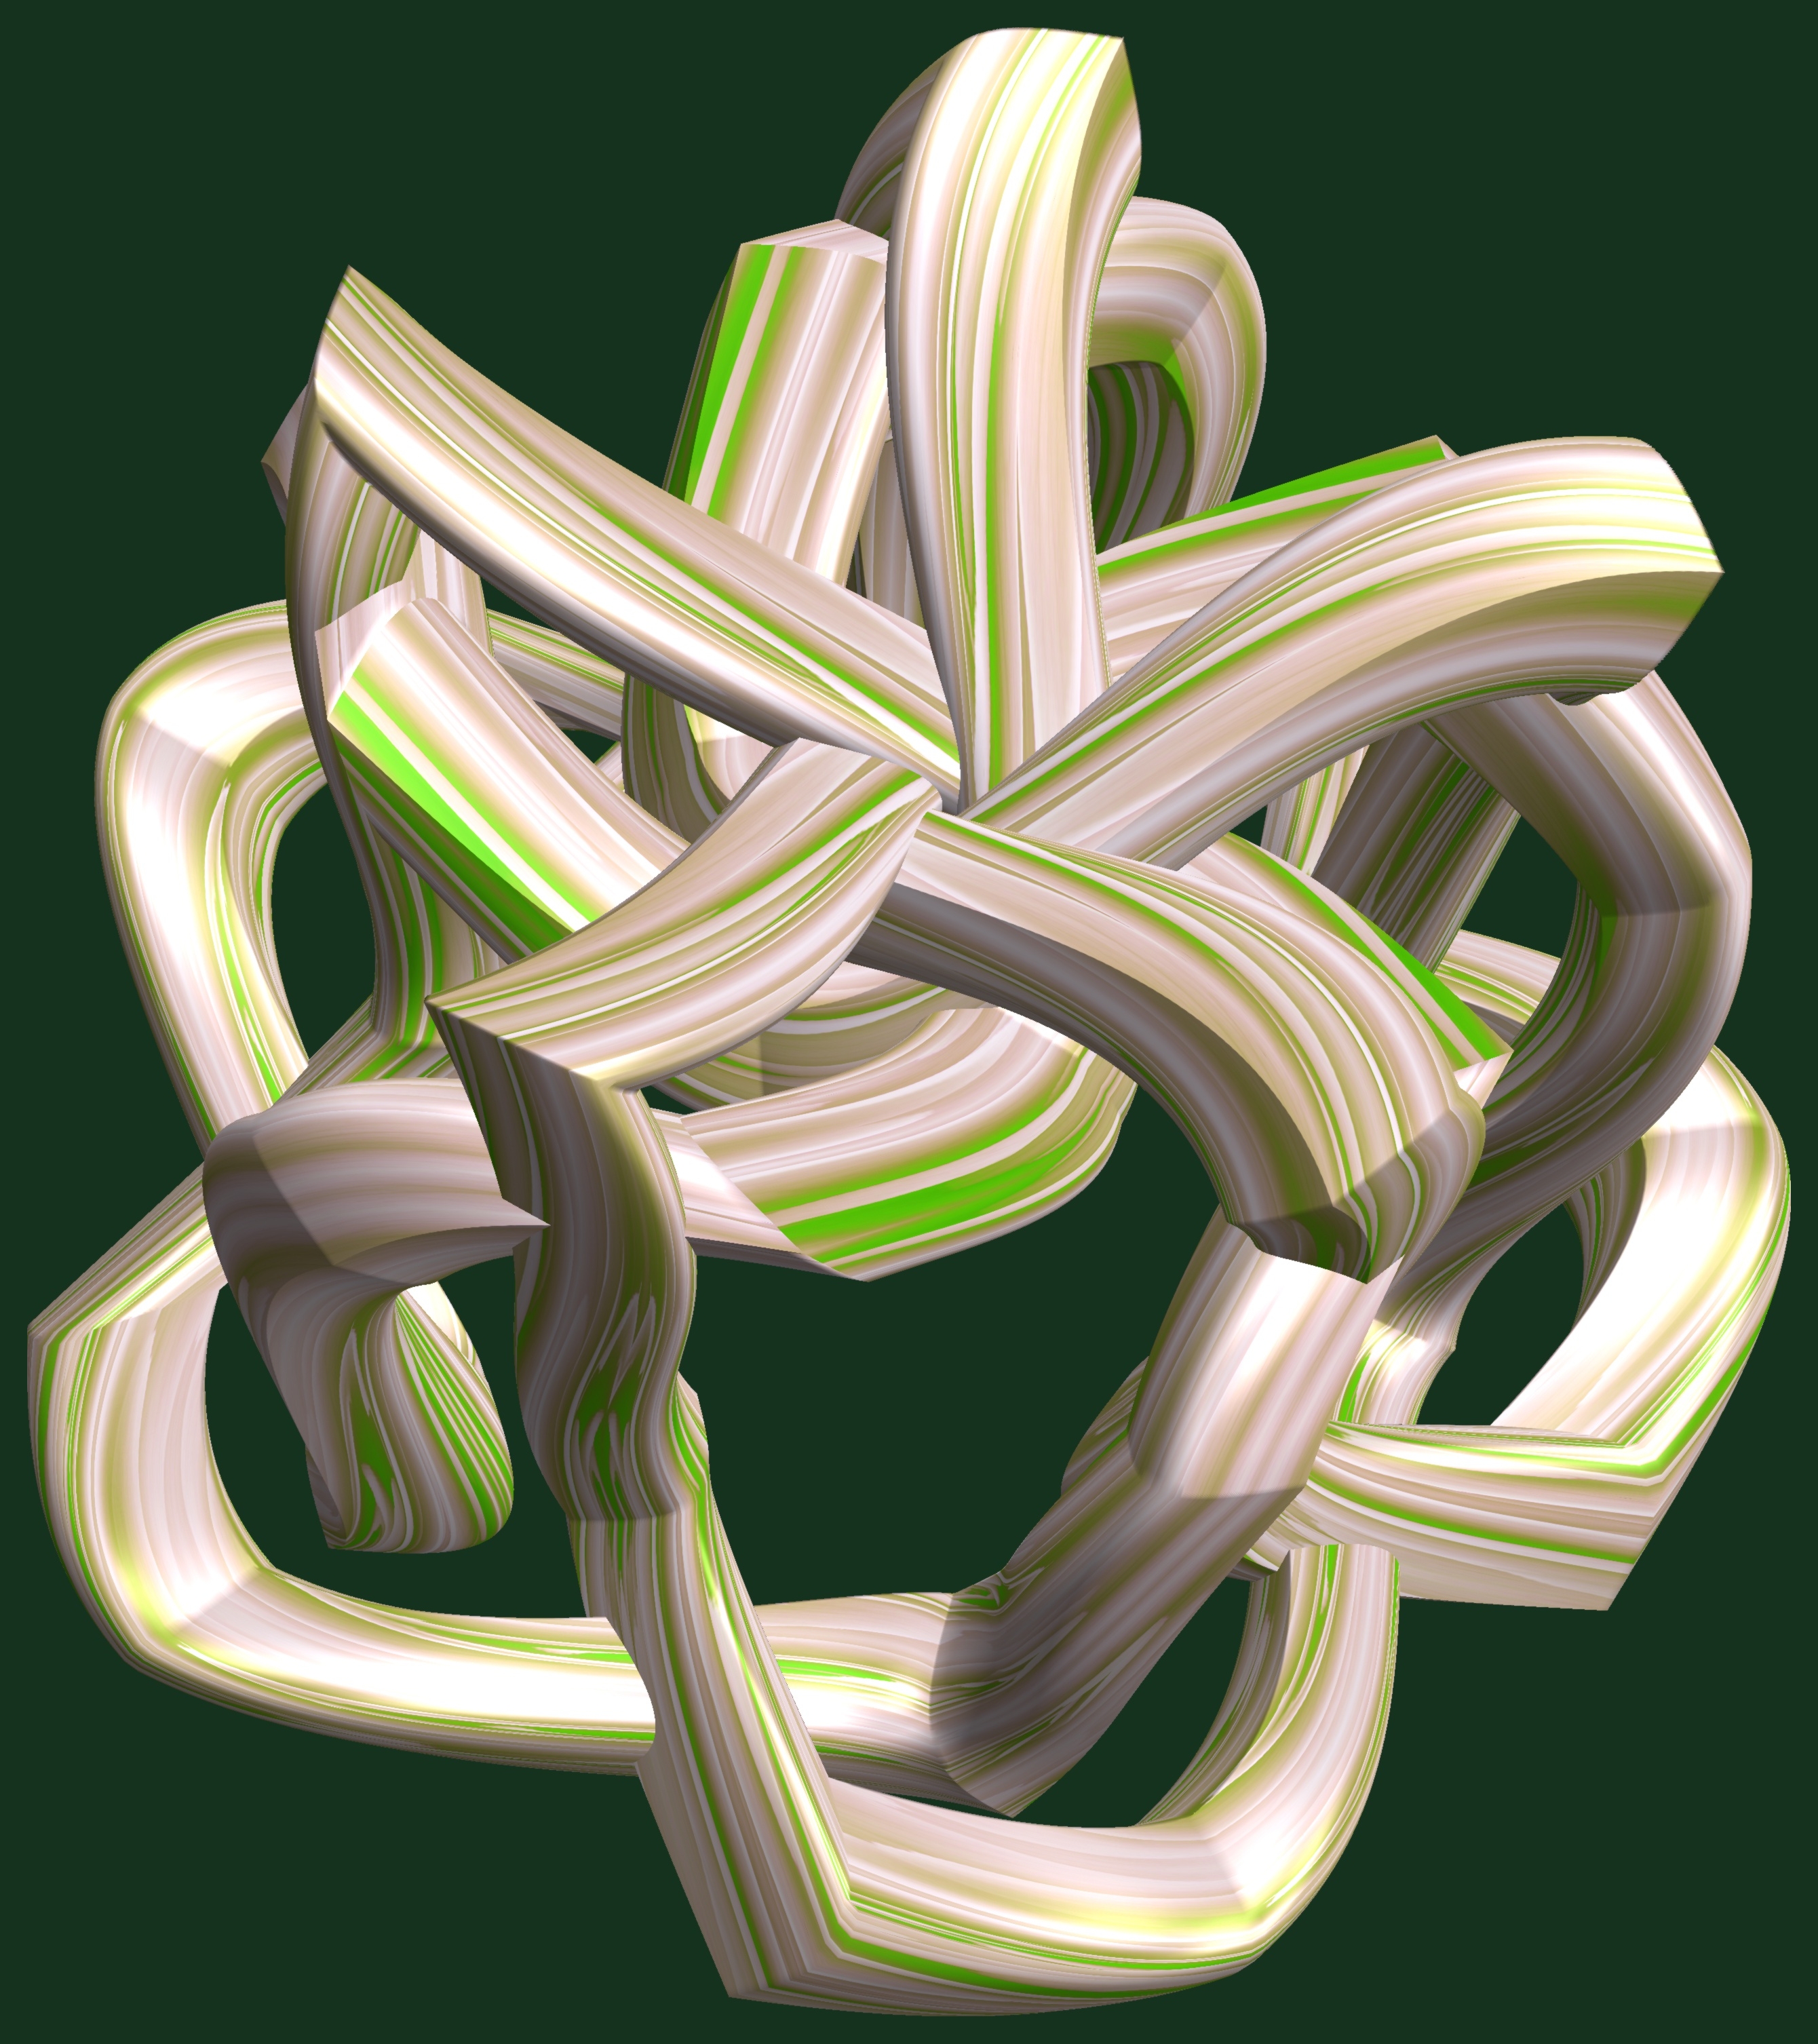
abstract, structure, plant, texture, leaf, flower, number, pattern, green, symbol, geometry, circle, font, sculpture, art, illustration, design, symmetry, 3d, graphic, shape, torus, mathematica, cg, parametricplot3d, code, program, algorithm, mapping, geometricsculpture, tritorus, flowering plant, land plant